Joe Satriani

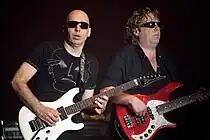
Satriani with Stuart Hamm in the Rijnhal, Arnhem, 2008

Satriani released "Strange Beautiful Music" in 2002 and "Is There Love in Space?" in 2004. In May 2005, the musician toured India for the first time, playing concerts in Delhi, Kolkata, and Mumbai. In 2006, he recorded and released "Super Colossal" and "Satriani Live!", another two-disc live album and DVD recorded May 3, 2006, at the Grove in Anaheim, California. In 2006, Satriani signed on as an official supporter of Little Kids Rock, a nonprofit organization that provides free musical instruments and instruction to children in underserved public schools throughout the US. The artist has personally delivered instruments to children in the program through a charity raffle for the organization, and like Steve Vai, sits on its board of directors as an honorary member.